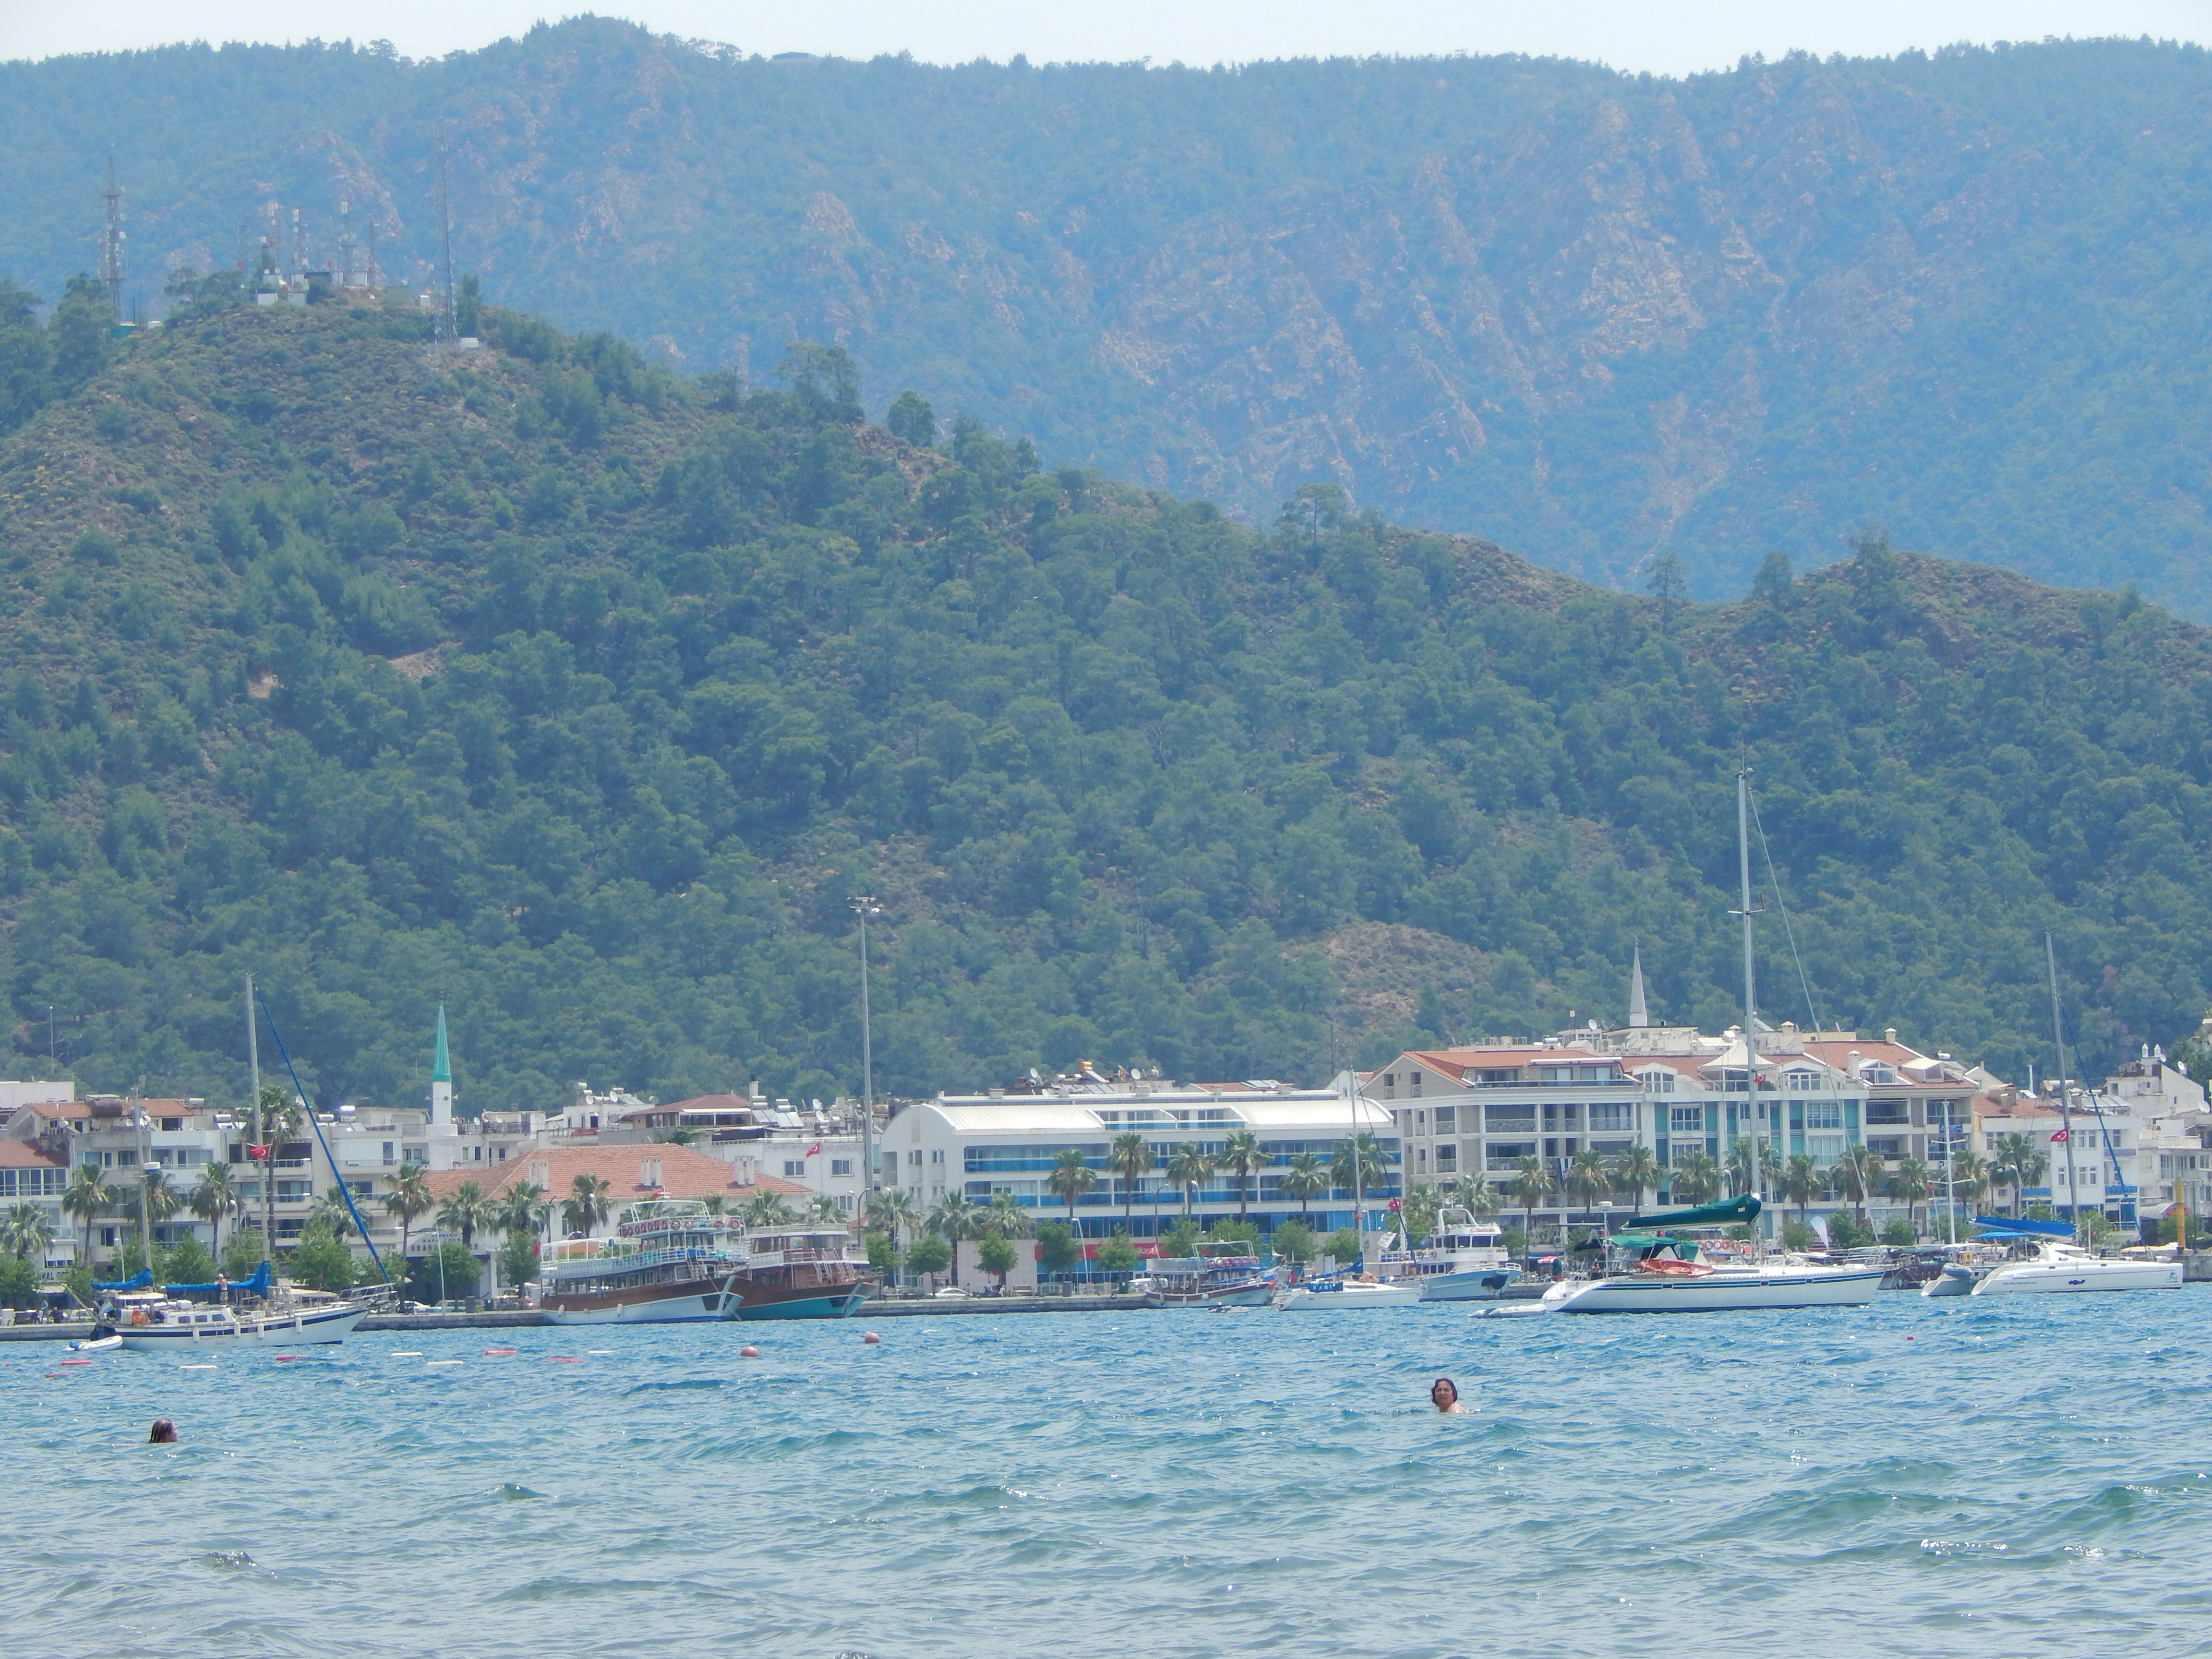
sea, landscape, marina, ship, view, travel, blue, summer, water, riviera, city, coast, boat, resort, harbor, cruise, yacht, sailing, destination, sky, body of water, waterway, water transportation, coastal and oceanic landforms, lake, bay, shore, beach, tourism, inlet, tree, ocean, boating, recreation, reservoir, loch, port, dock, cape, lake district, mountain